28th Street station (IRT Broadway–Seventh Avenue Line)

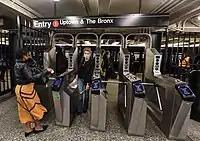
Fare control area at 28th Street on the uptown platform

All fare control areas are on platform level and there are no crossovers or crossunders. The main ones are at the centers of the platforms, at 28th Street. On the Bronx-bound platform, a turnstile bank leads to a mezzanine with a token booth and two staircases going up to either eastern corners of 28th Street and Seventh Avenue. On the southbound platform, a turnstile bank leads to an unstaffed mezzanine. Two staircases go up to either western corners of 28th Street and Seventh Avenue.